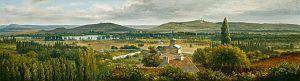
Vue panoramique sur l'Île-de-France, peinte par Théodore Rousseau en 1830. Conservé à la National Gallery of Art de Washington, Etats-Unis (Courtesy National Gallery of Art, Washington)
L'Île-de-France est une région historique et administrative française. Il s'agit d'une région très fortement peuplée, qui représente à elle seule 18,8 % de la population de la France métropolitaine sur seulement 2,2 % de sa superficie, ce qui en fait la région la plus peuplée et la plus densément peuplée de France. Ses habitants sont appelés les Franciliens. Parfois désignée improprement comme la « région parisienne », elle est fortement centralisée sur l'agglomération parisienne, qui s'étend sur 23,7 % de la surface régionale, mais où habite 88,6 % de sa population. L'aire urbaine de Paris recouvre, quant à elle, la quasi-totalité de la superficie francilienne et des portions de régions limitrophes.
Le château de Montmorency était un château situé sur la commune de Montmorency, dans le Val-d'Oise. Il n'en reste de nos jours que de rares vestiges, dont l'Orangerie de Crozat.